World Club Champion Football

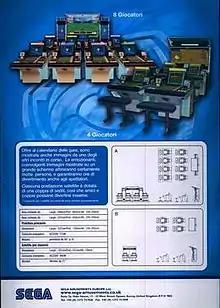
Arcade flyer for WCCF

is a Japanese football/soccer sports arcade video game and digital collectible card game released by Sega. The game is officially abbreviated as WCCF. It is the first arcade game to combine trading cards with a video game, establishing a new genre of arcade game. The game was mostly released in Japan and has never received a port.